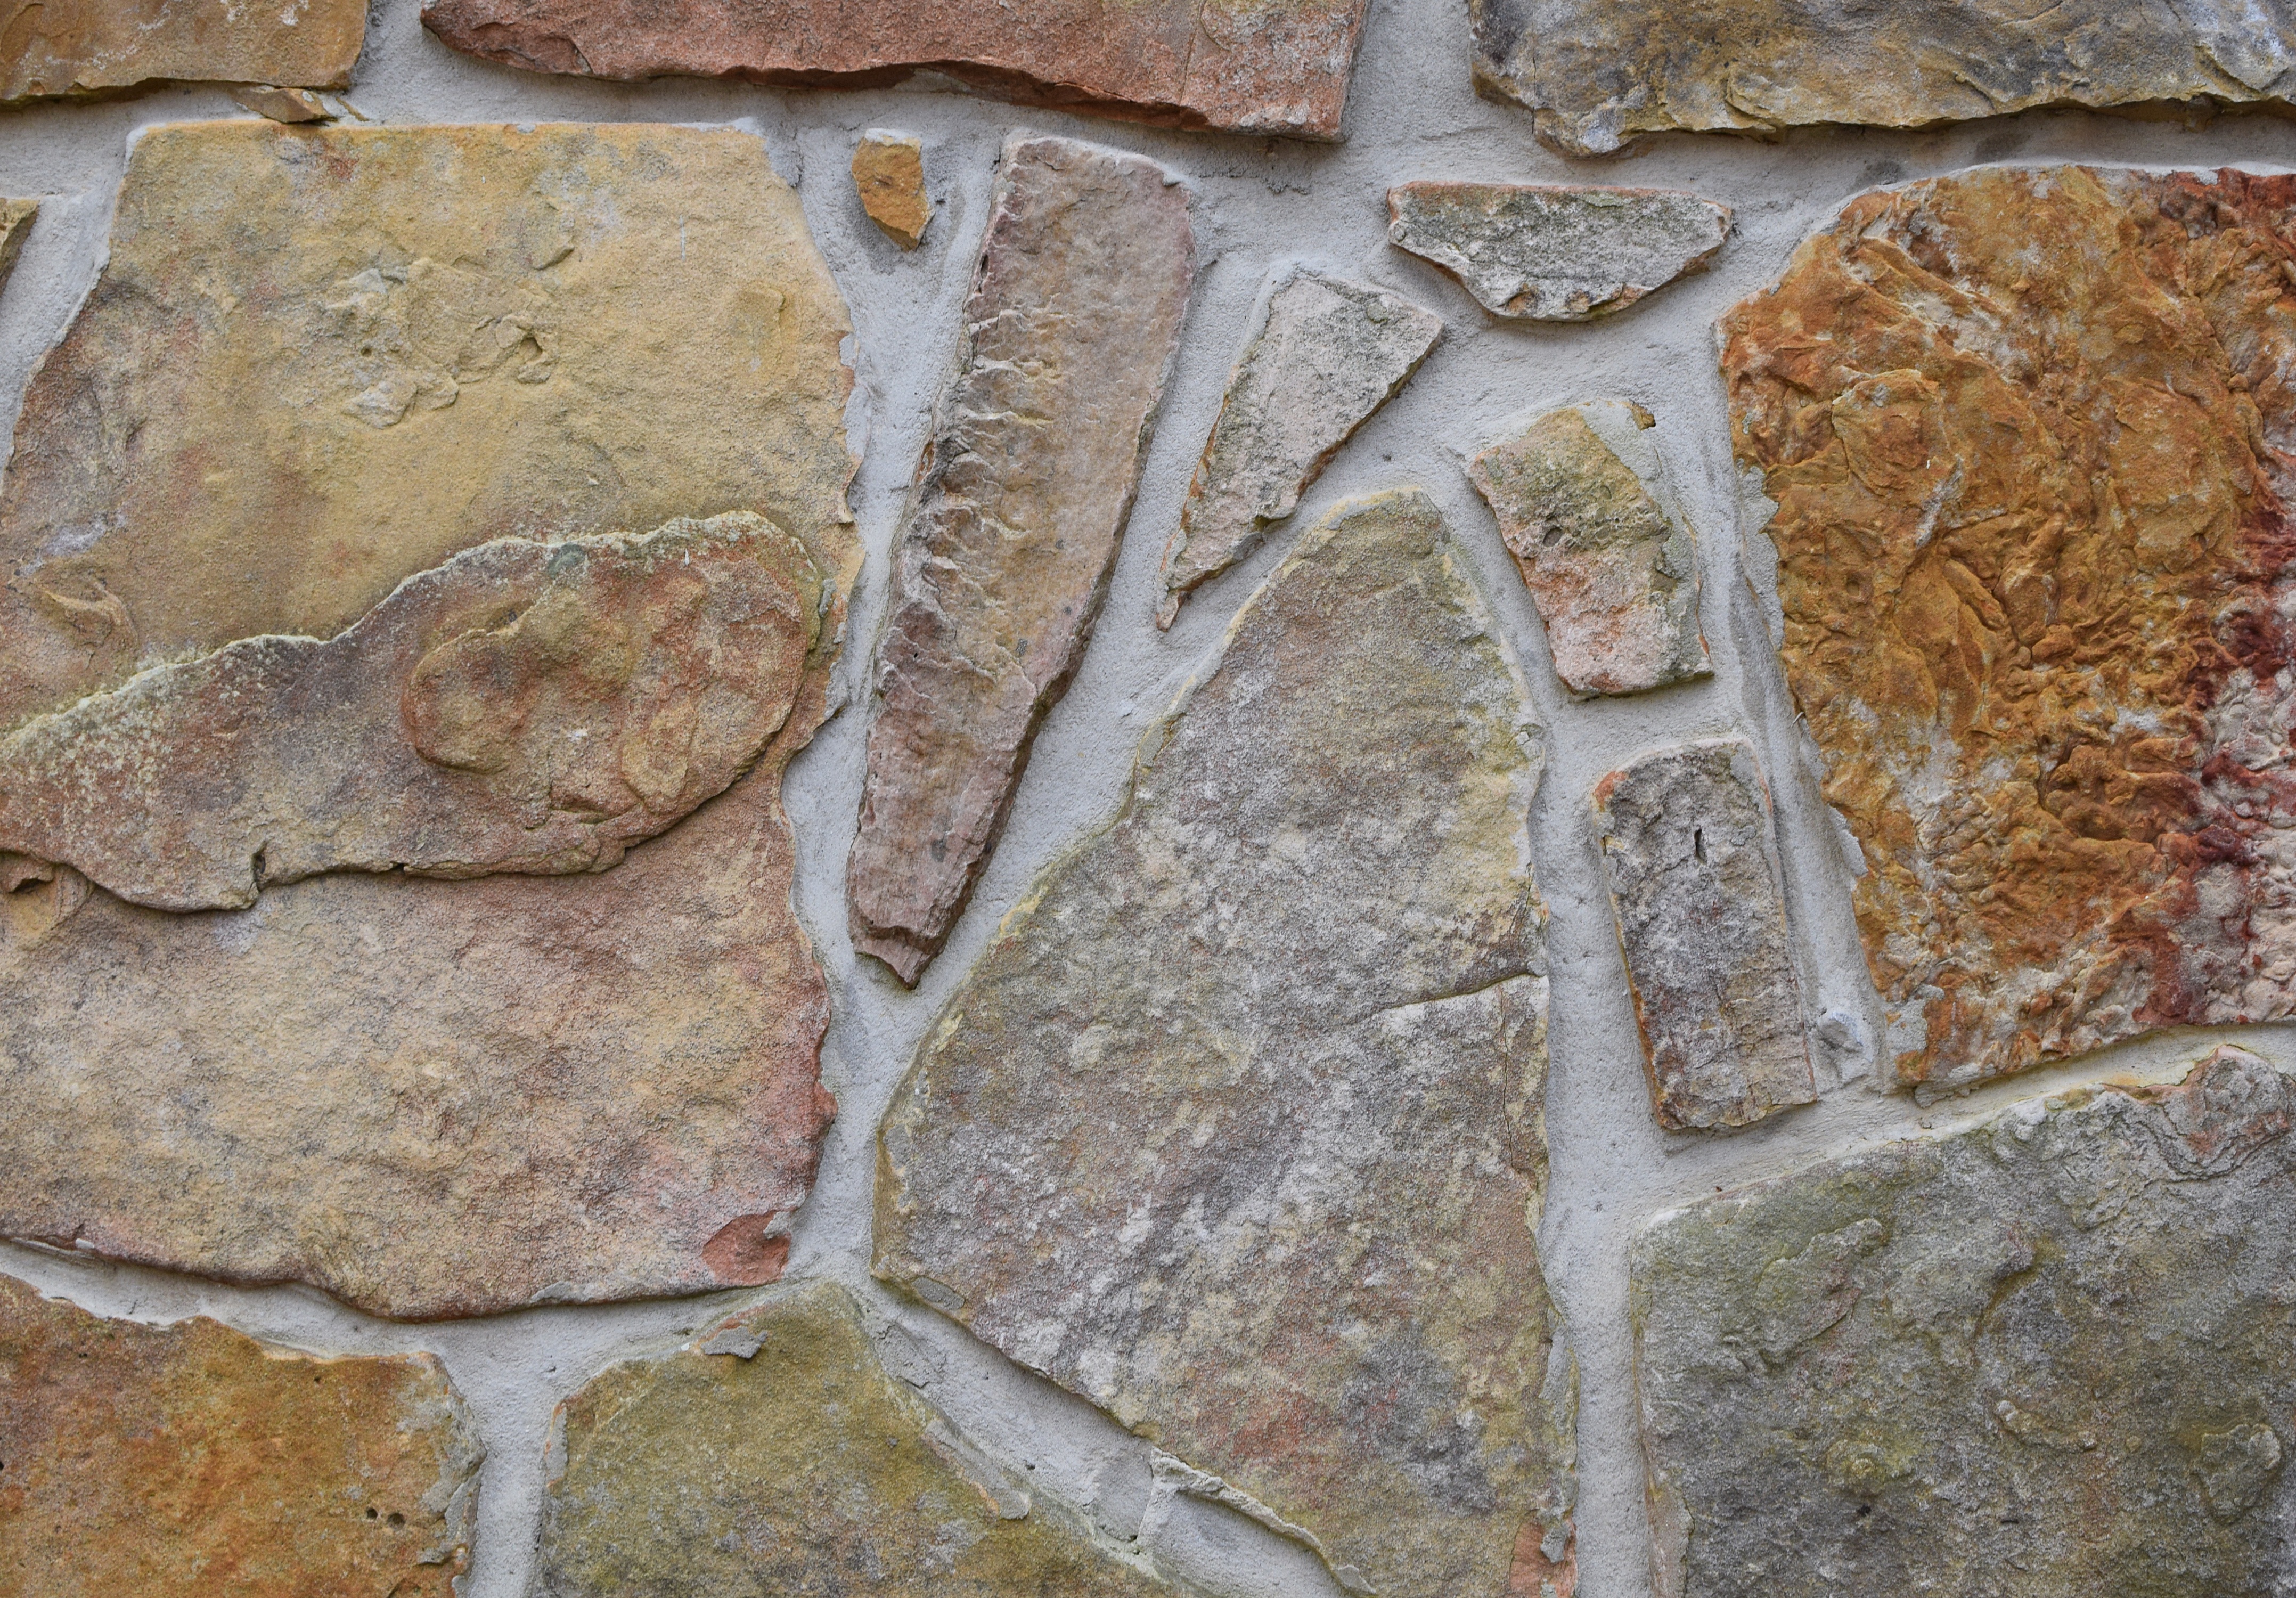
rock, texture, wall, stone, artistic, craft, stone wall, material, southern, art, geology, boulder, relief, traditional, masonry, southeast, handcrafted, smoky mountains, flooring, tennessee river stone, ancient history, flagstone